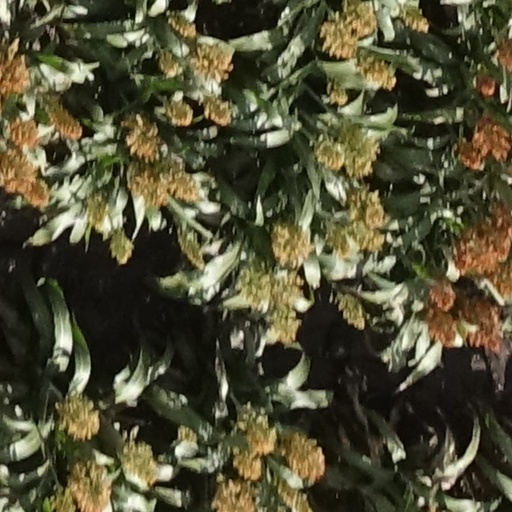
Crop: sorghum